Duttaphrynus parietalis

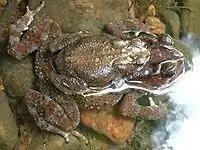

Head with very prominent ridges, namely a canthal, a slight preorbital, a supraorbital, a postorbital, a parietal, and an orbitotympanic; parietal ridges obliquely directed inwards; snout short, blunt; interorbital space broader than the upper eyelid; tympanum distinct, two thirds the diameter of the eye. First finger extending beyond second; toes half webbed, with single subarticular tubercles; two moderate metatarsal tubercles; no tarsal fold. The tarsometatarsal articulation reaches between the eye and the tip of the snout. Upper surfaces covered with irregular warts; parotoids moderately elongate, elliptical, very prominent. Uniform brown above; beneath marbled with brown. Male with a subgular vocal sac.